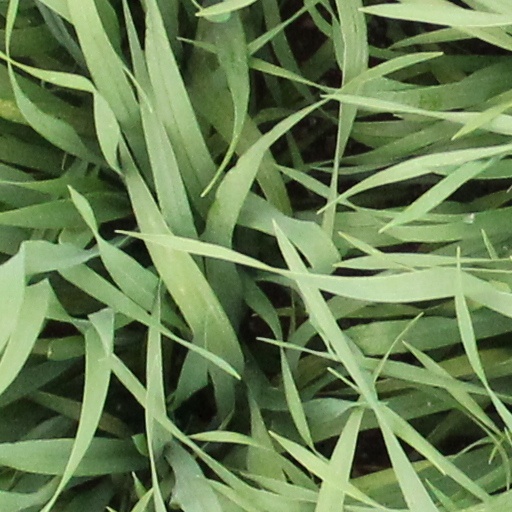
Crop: wheat